Brook, Heywood

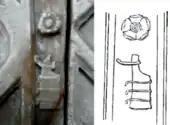
Rudder heraldic badge (apparently originated by the Paveleys of Brook) sculpted on the alabaster monument of Robert Willoughby, 1st Baron Willoughby de Broke (died 1502) in Callington church, Cornwall, with drawing by Rogers (1877)

Robert Willoughby, 1st Baron Willoughby de Broke (died 1502), was born and raised at Brook Hall. A close confidante of Henry VII, he was created the first Baron Willoughby de Broke.